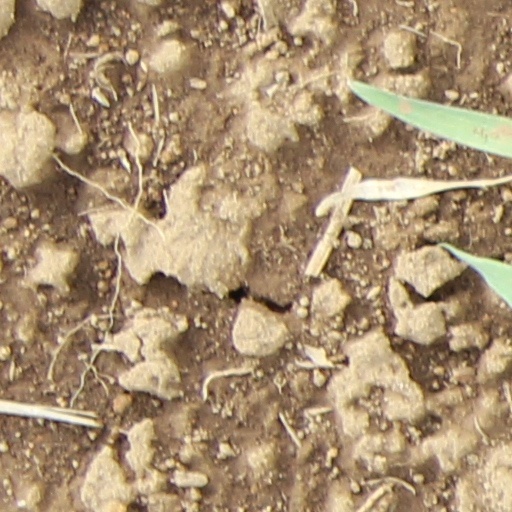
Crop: wheat